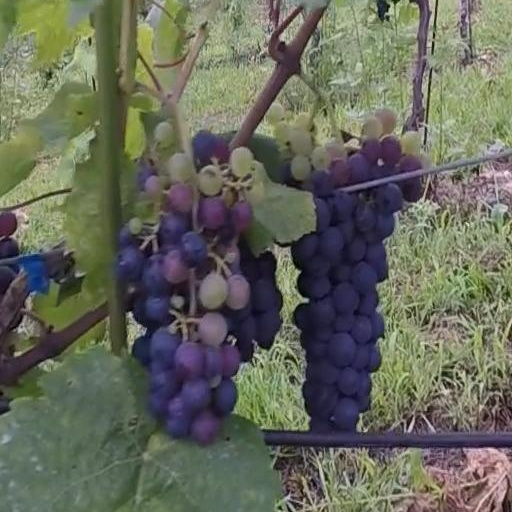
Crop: grape